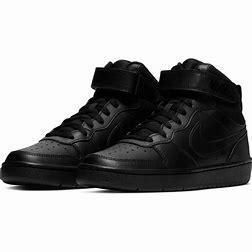
Brand: Nike
Model: Court Borough 2